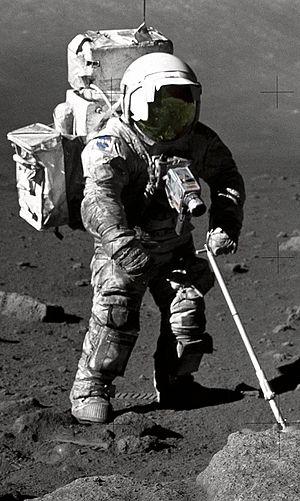
Harrison Hagan Schmitt, né le 3 juillet 1935 à Santa Rita au Nouveau-Mexique, est un géologue, astronaute et sénateur américain.
Apollo 17 est la dernière mission du programme spatial Apollo à emmener des hommes à la surface de la Lune. Avec cette mission, l'agence spatiale américaine, la NASA, conclut le projet lancé en 1961 par le président John F. Kennedy qui avait pour objectif d'amener des hommes sur la Lune. Apollo 17 est, comme Apollo 15 et 16, une mission de type J, caractérisée par un important volet scientifique. Le module lunaire utilisé permet aux astronautes de séjourner trois jours sur la surface de la Lune ; les sorties extravéhiculaires peuvent durer jusqu'à huit heures tandis que la mobilité des astronautes est accrue grâce au rover lunaire ; le vaisseau Apollo emporte des expériences scientifiques mises en œuvre en surface mais également en orbite.